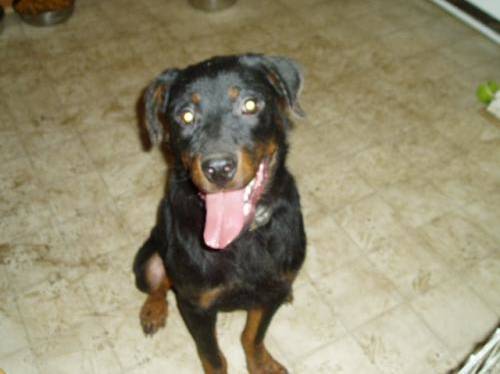
Label: dog